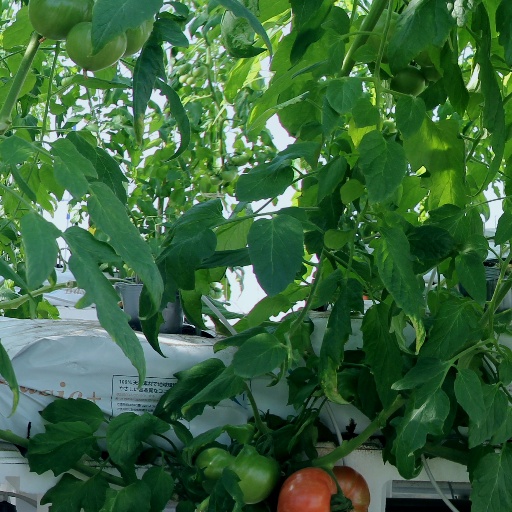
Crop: tomato